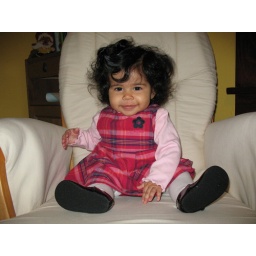
girly girl in her dress